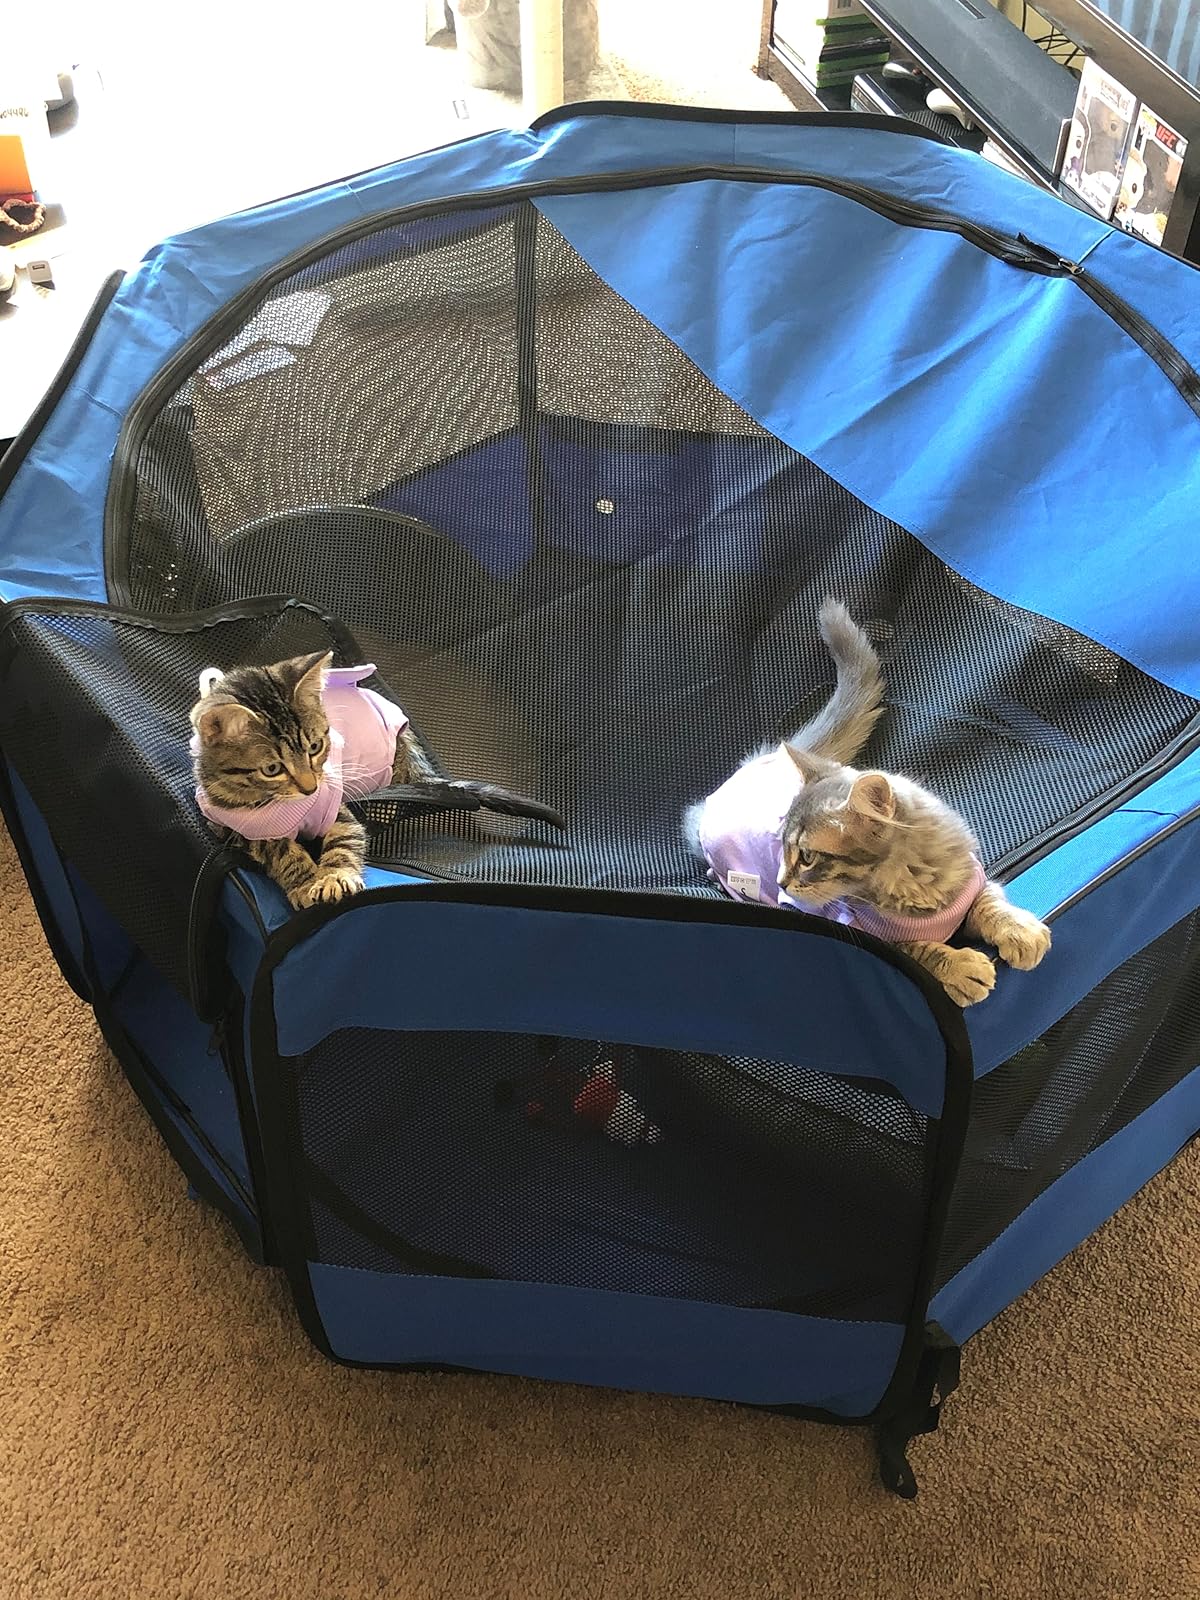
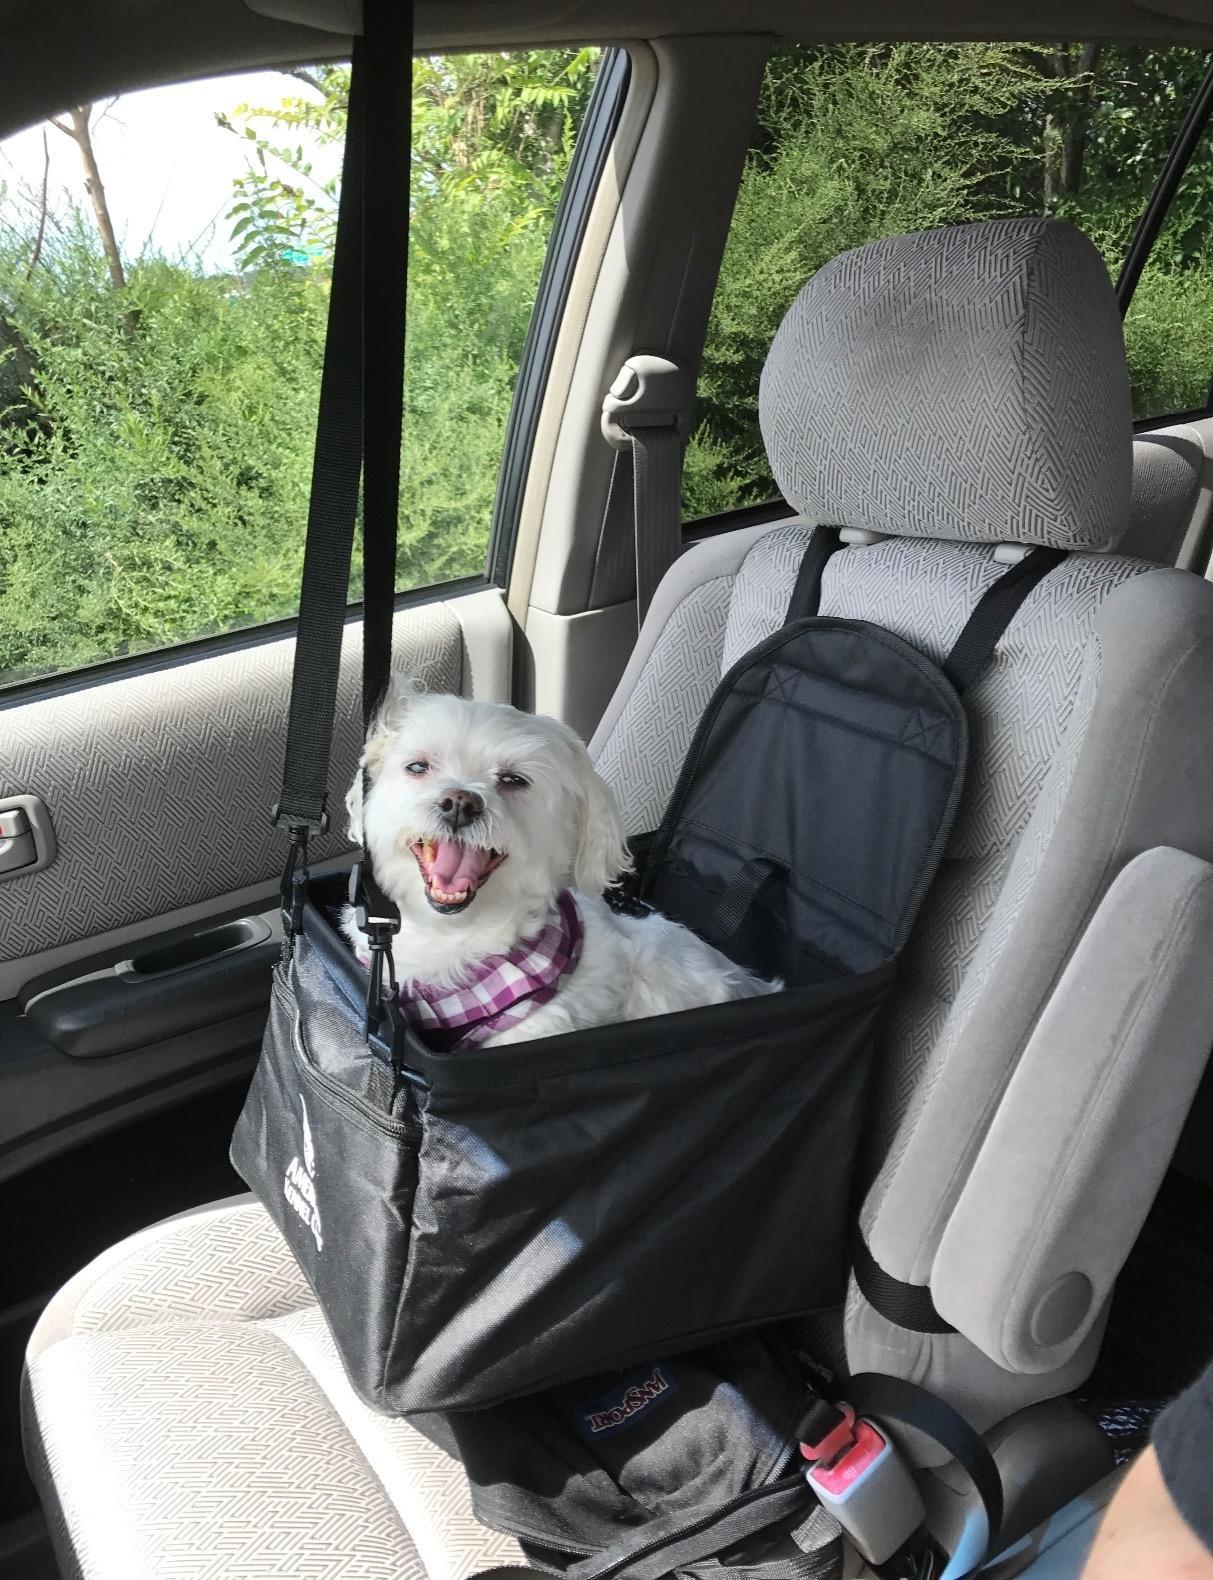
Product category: items_kennel
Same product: no